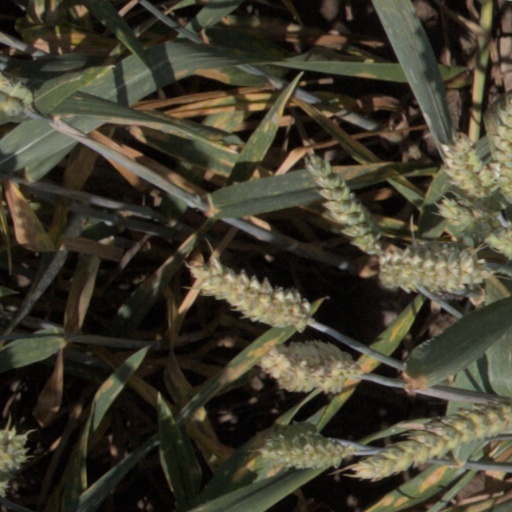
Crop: wheat